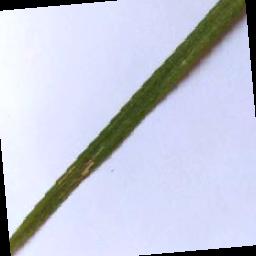
Label: Rice___Leaf_Blast